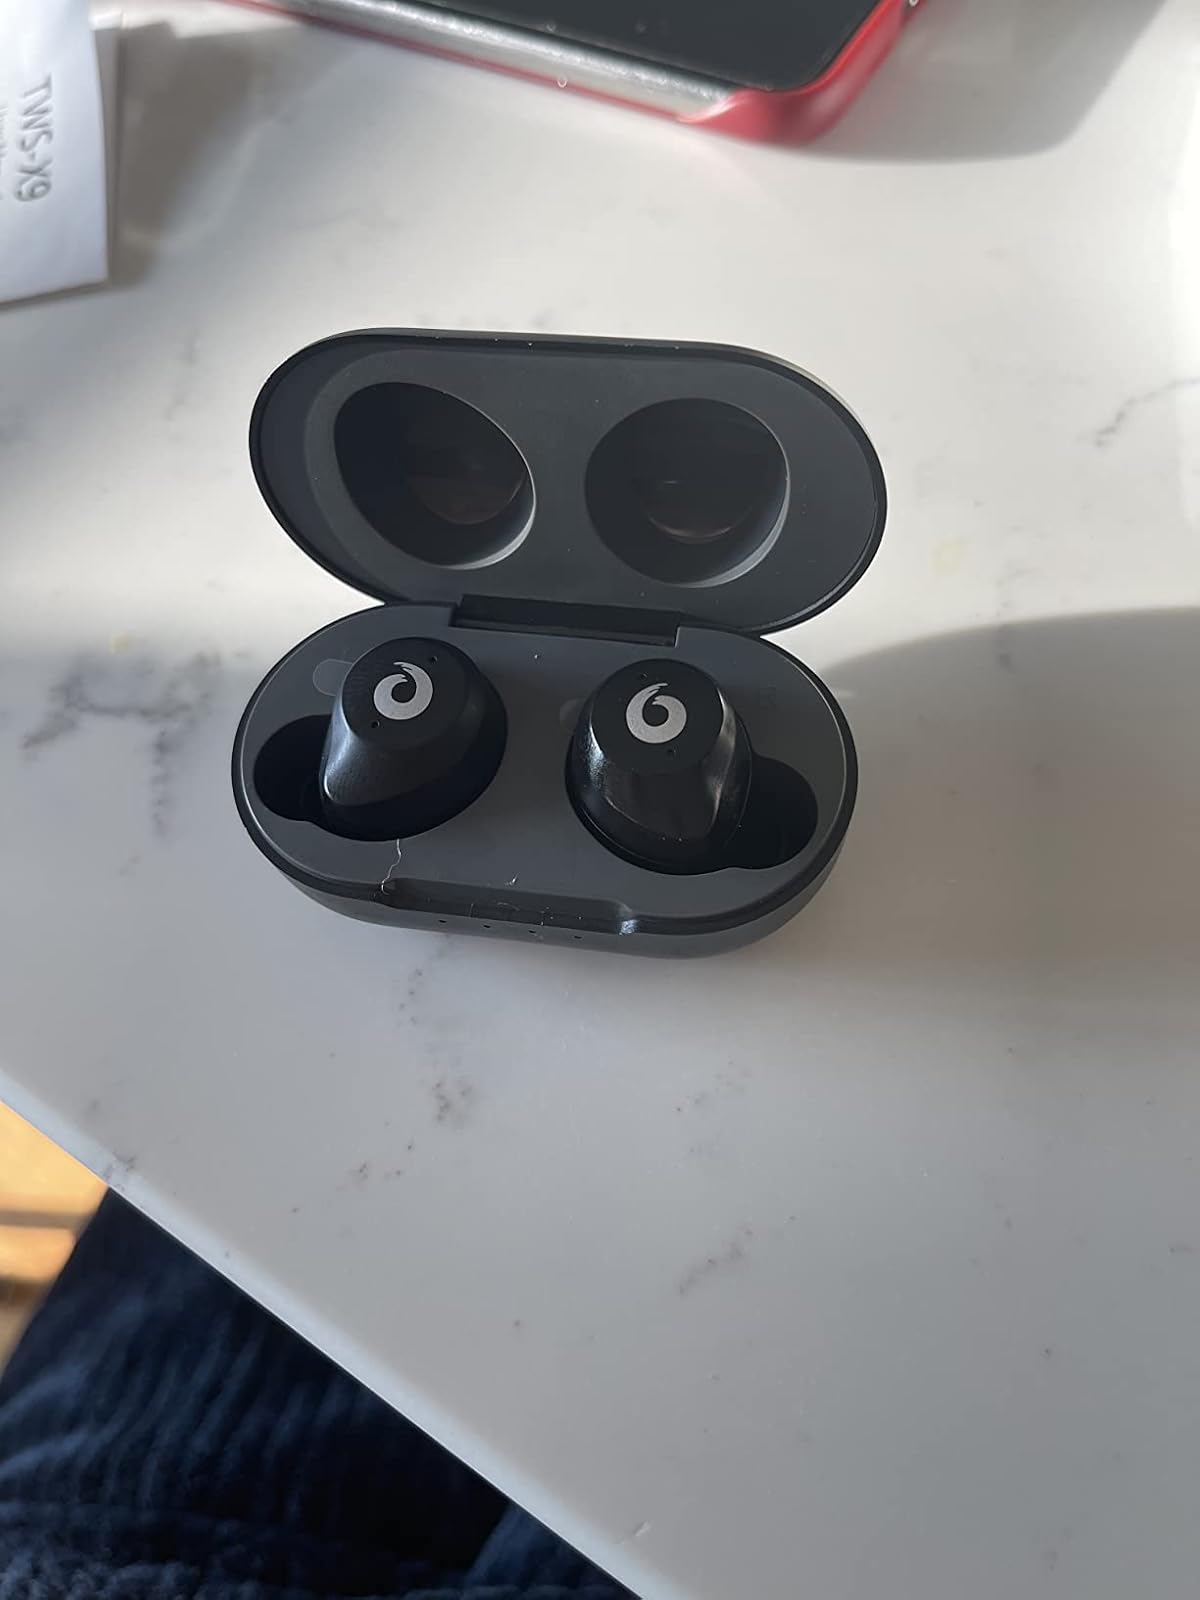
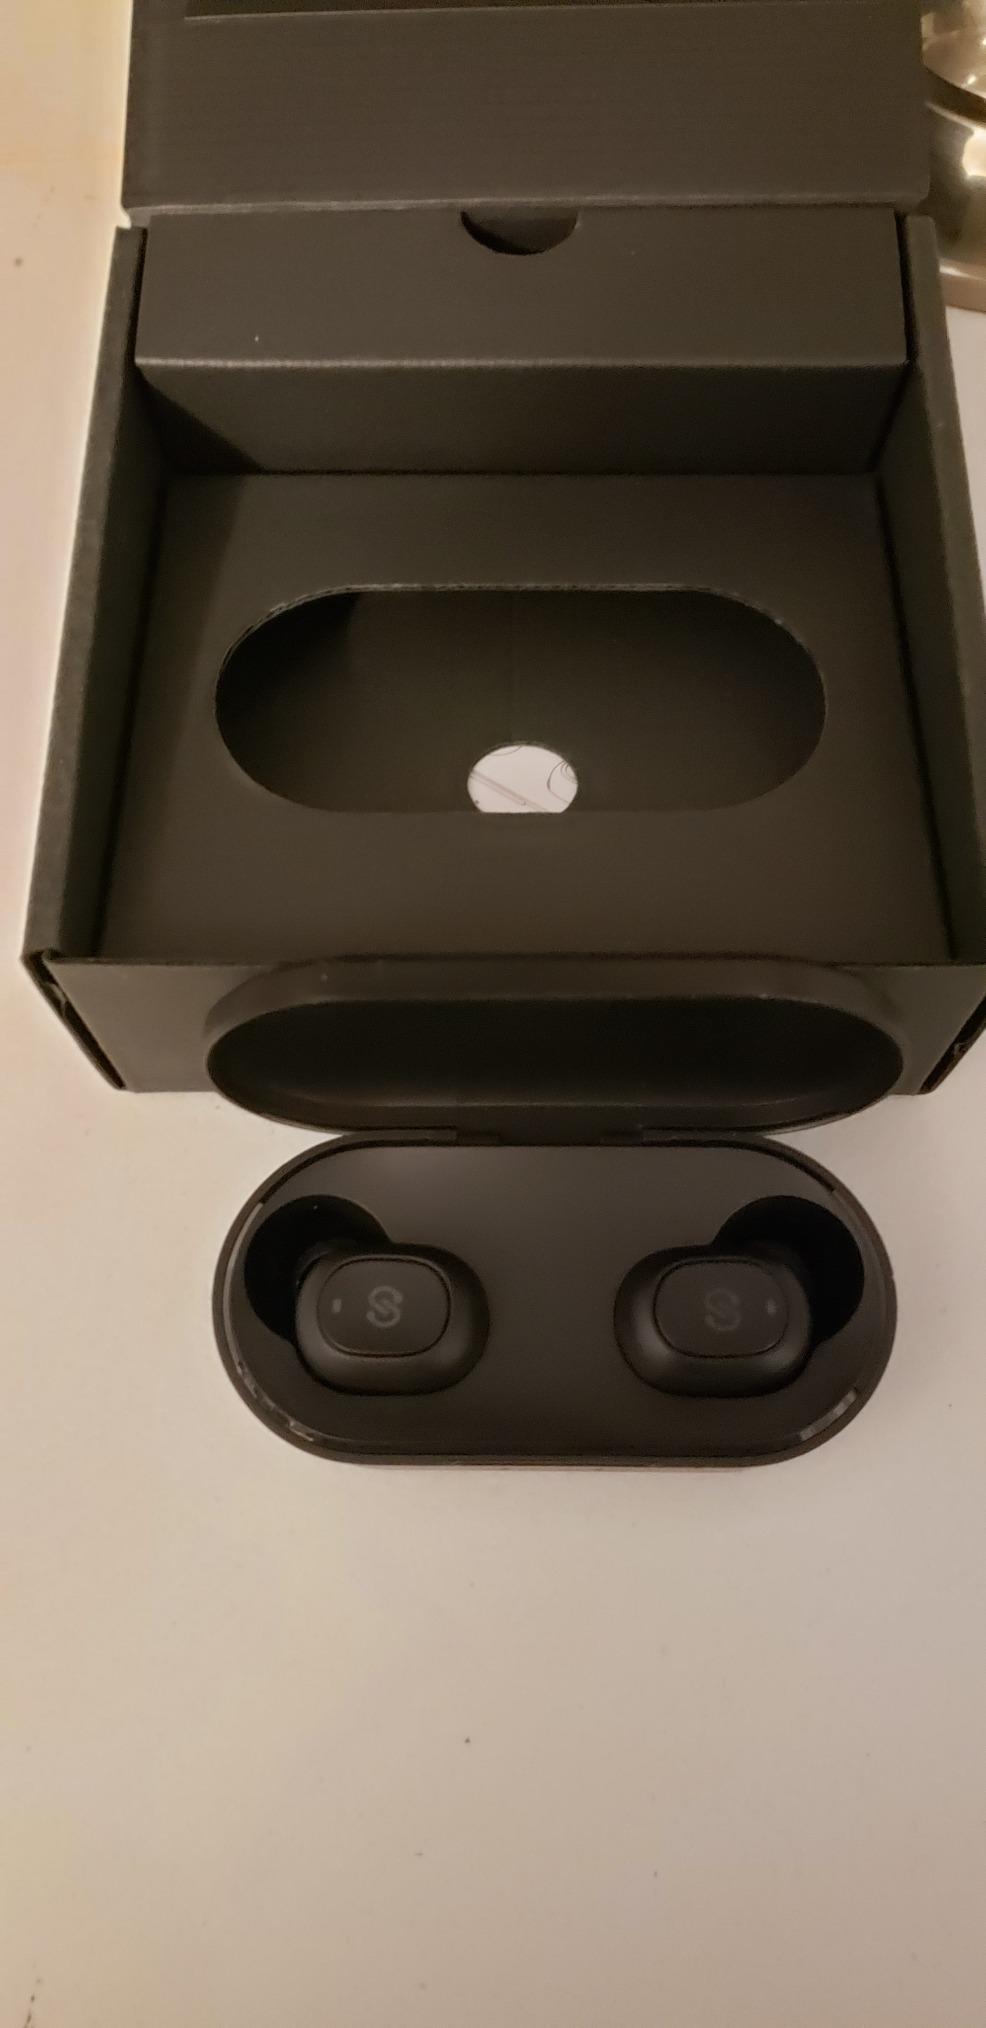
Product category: earbuds
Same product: no